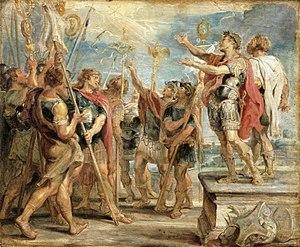
La conversion religieuse est à la fois le processus, et l'aboutissement, d'un cheminement personnel où des croyances religieuses ou philosophiques, nouvelles ou anciennes, supplantent d'autres conceptions. L'individu décide alors de suivre une voie, et souvent abandonne des comportements jugés néfastes ou des idées jugées fausses. Il rejoint un groupe ou un courant, réputés transmettre et pratiquer les valeurs préférées. La conversion a une dimension spirituelle, et peut être déclenchée à l'occasion d'un éveil spirituel, relever d'une aspiration profonde voire ancienne ou, plus rarement, par une illumination, une saisie soudaine de la présence agissante de Dieu.
309-325 : longue régence en Perse, Shapur II étant arrivé au trône enfant. Trêve avec Rome. Pendant sa minorité, des tribus arabes, venues notamment de Bahreïn, lancent une longue série de raids dévastateurs sur la rive ouest du golfe Persique, en Babylonie et au Khuzistan.